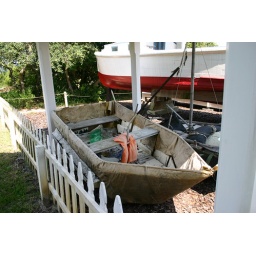
The orange life vest was placed there by the coast gaurd. this indicates that the people were rescued at sea.